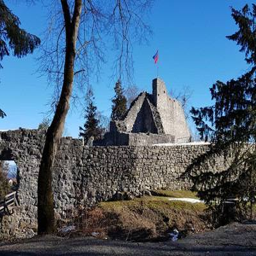
Schellenberg Castle